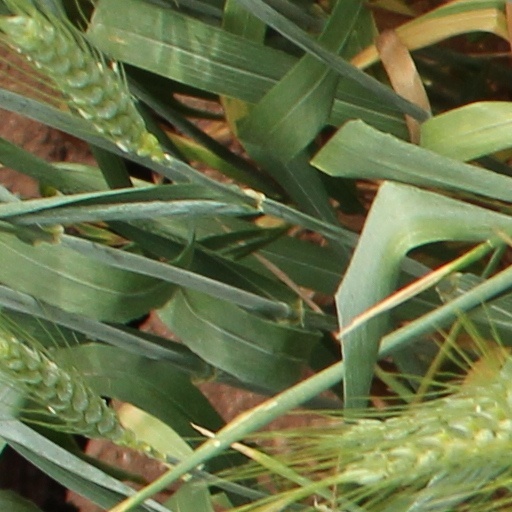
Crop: wheat